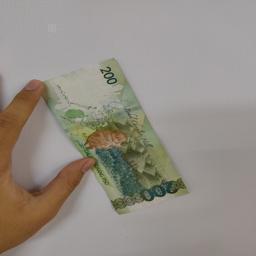
Label: 200_Back